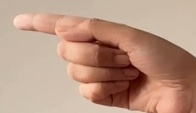
ASL sign: G